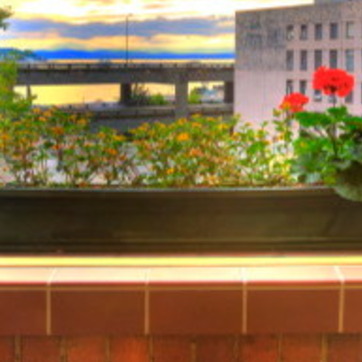
Material: foliage